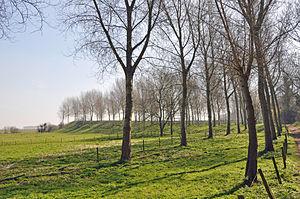
Sluis (Pays-Bas): les remparts du 17e siècle